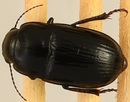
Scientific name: Euryderus grossus
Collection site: Central Plains Experimental Range NEON (CPER), plot CPER_003